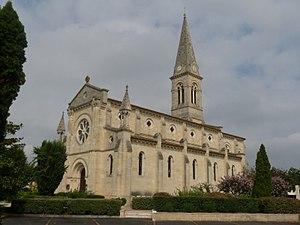
Eglise de Braud-et-Saint-Louis,Gironde, France